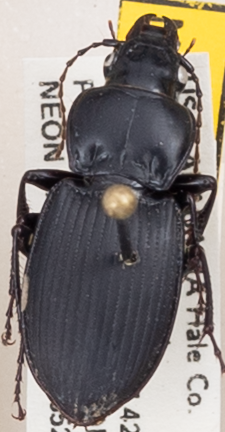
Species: Cyclotrachelus convivus
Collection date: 2021-05-25
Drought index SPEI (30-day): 0.47
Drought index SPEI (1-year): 0.71
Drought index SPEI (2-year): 1.69